777 Partners

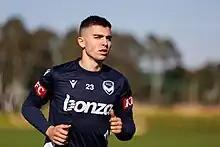
777 Partners purchased a stake in Melbourne Victory FC, sponsored by its subsidiary Bonza

In October 2022, 777 Partners bought a minority stake in Melbourne Victory FC of the Australian A-League Men for AU$8.7 million. The following January, the club's shareholders voted in favor of allowing 777 Partners to secure up to 70% over the next five years, in exchange for AU$30 million in investment.